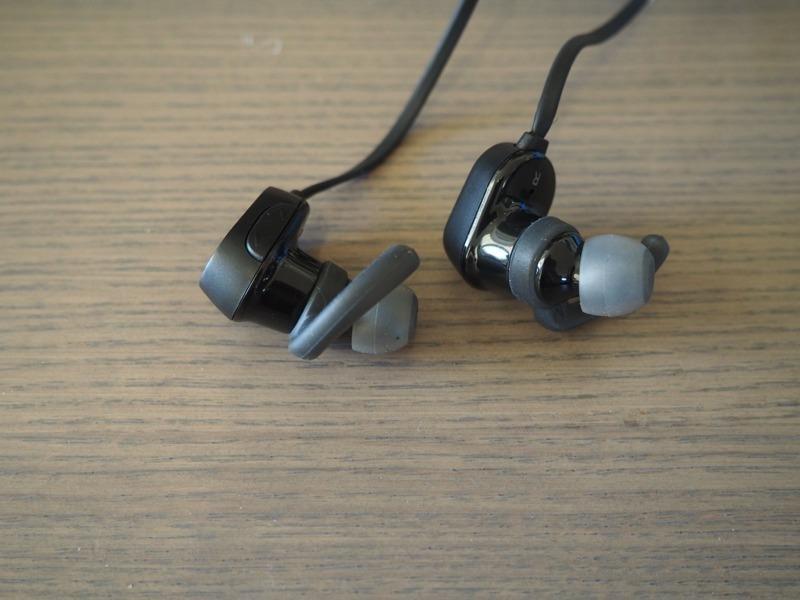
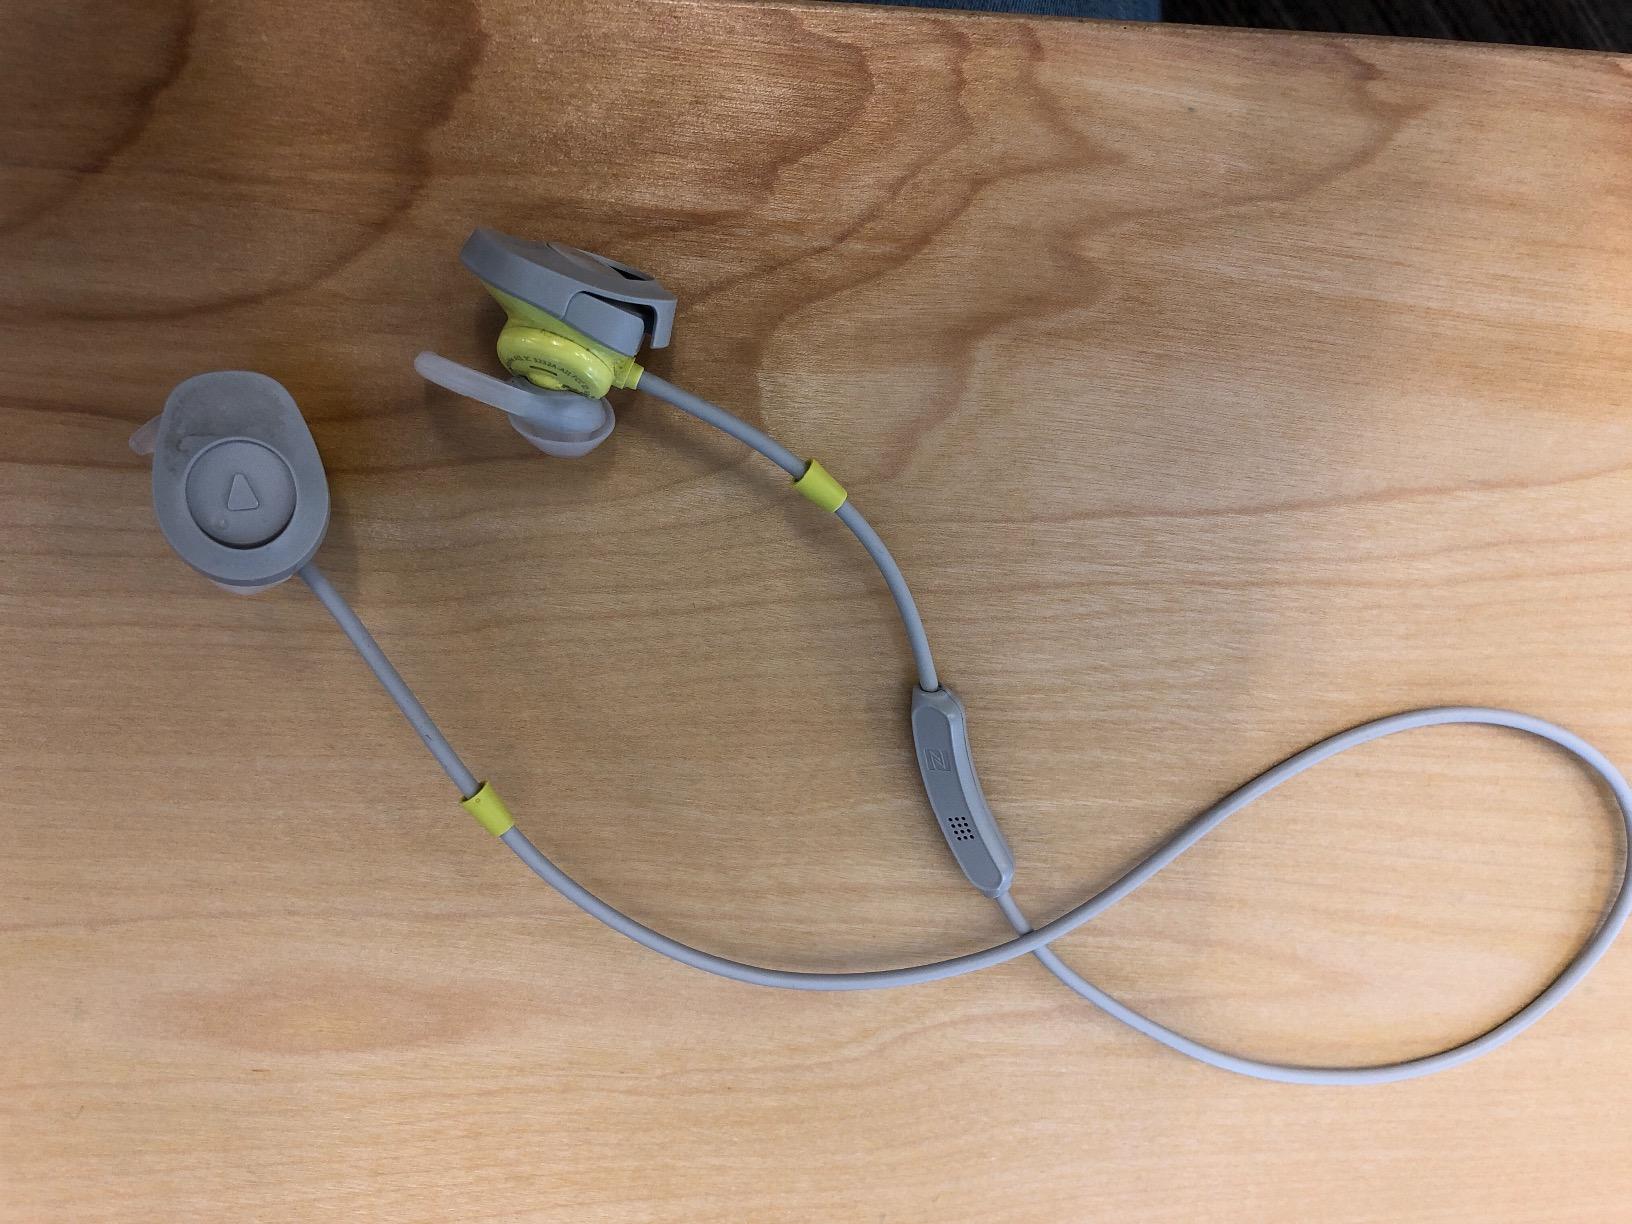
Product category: headphones
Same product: no